Master of the Tiburtine Sibyl

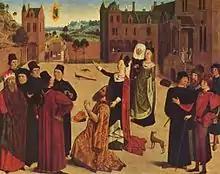
"The Tiburtine Sibyl meets Augustus", now in the Städel

The Master of the Tiburtine Sibyl (fl. 1475–1495) was an unidentified Early Netherlandish painter, probably from Haarlem, named after "The Tiburtine Sibyl meets Augustus", a work in the Städel in Frankfurt.